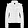
Label: Coat